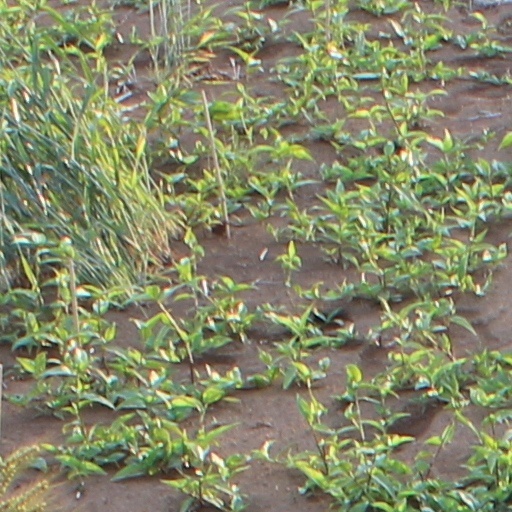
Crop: wheat